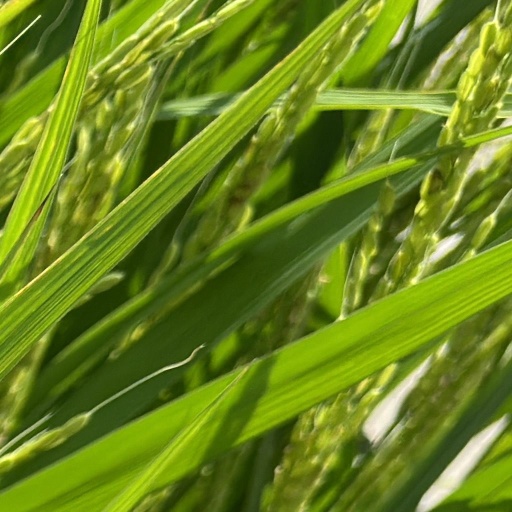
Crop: rice